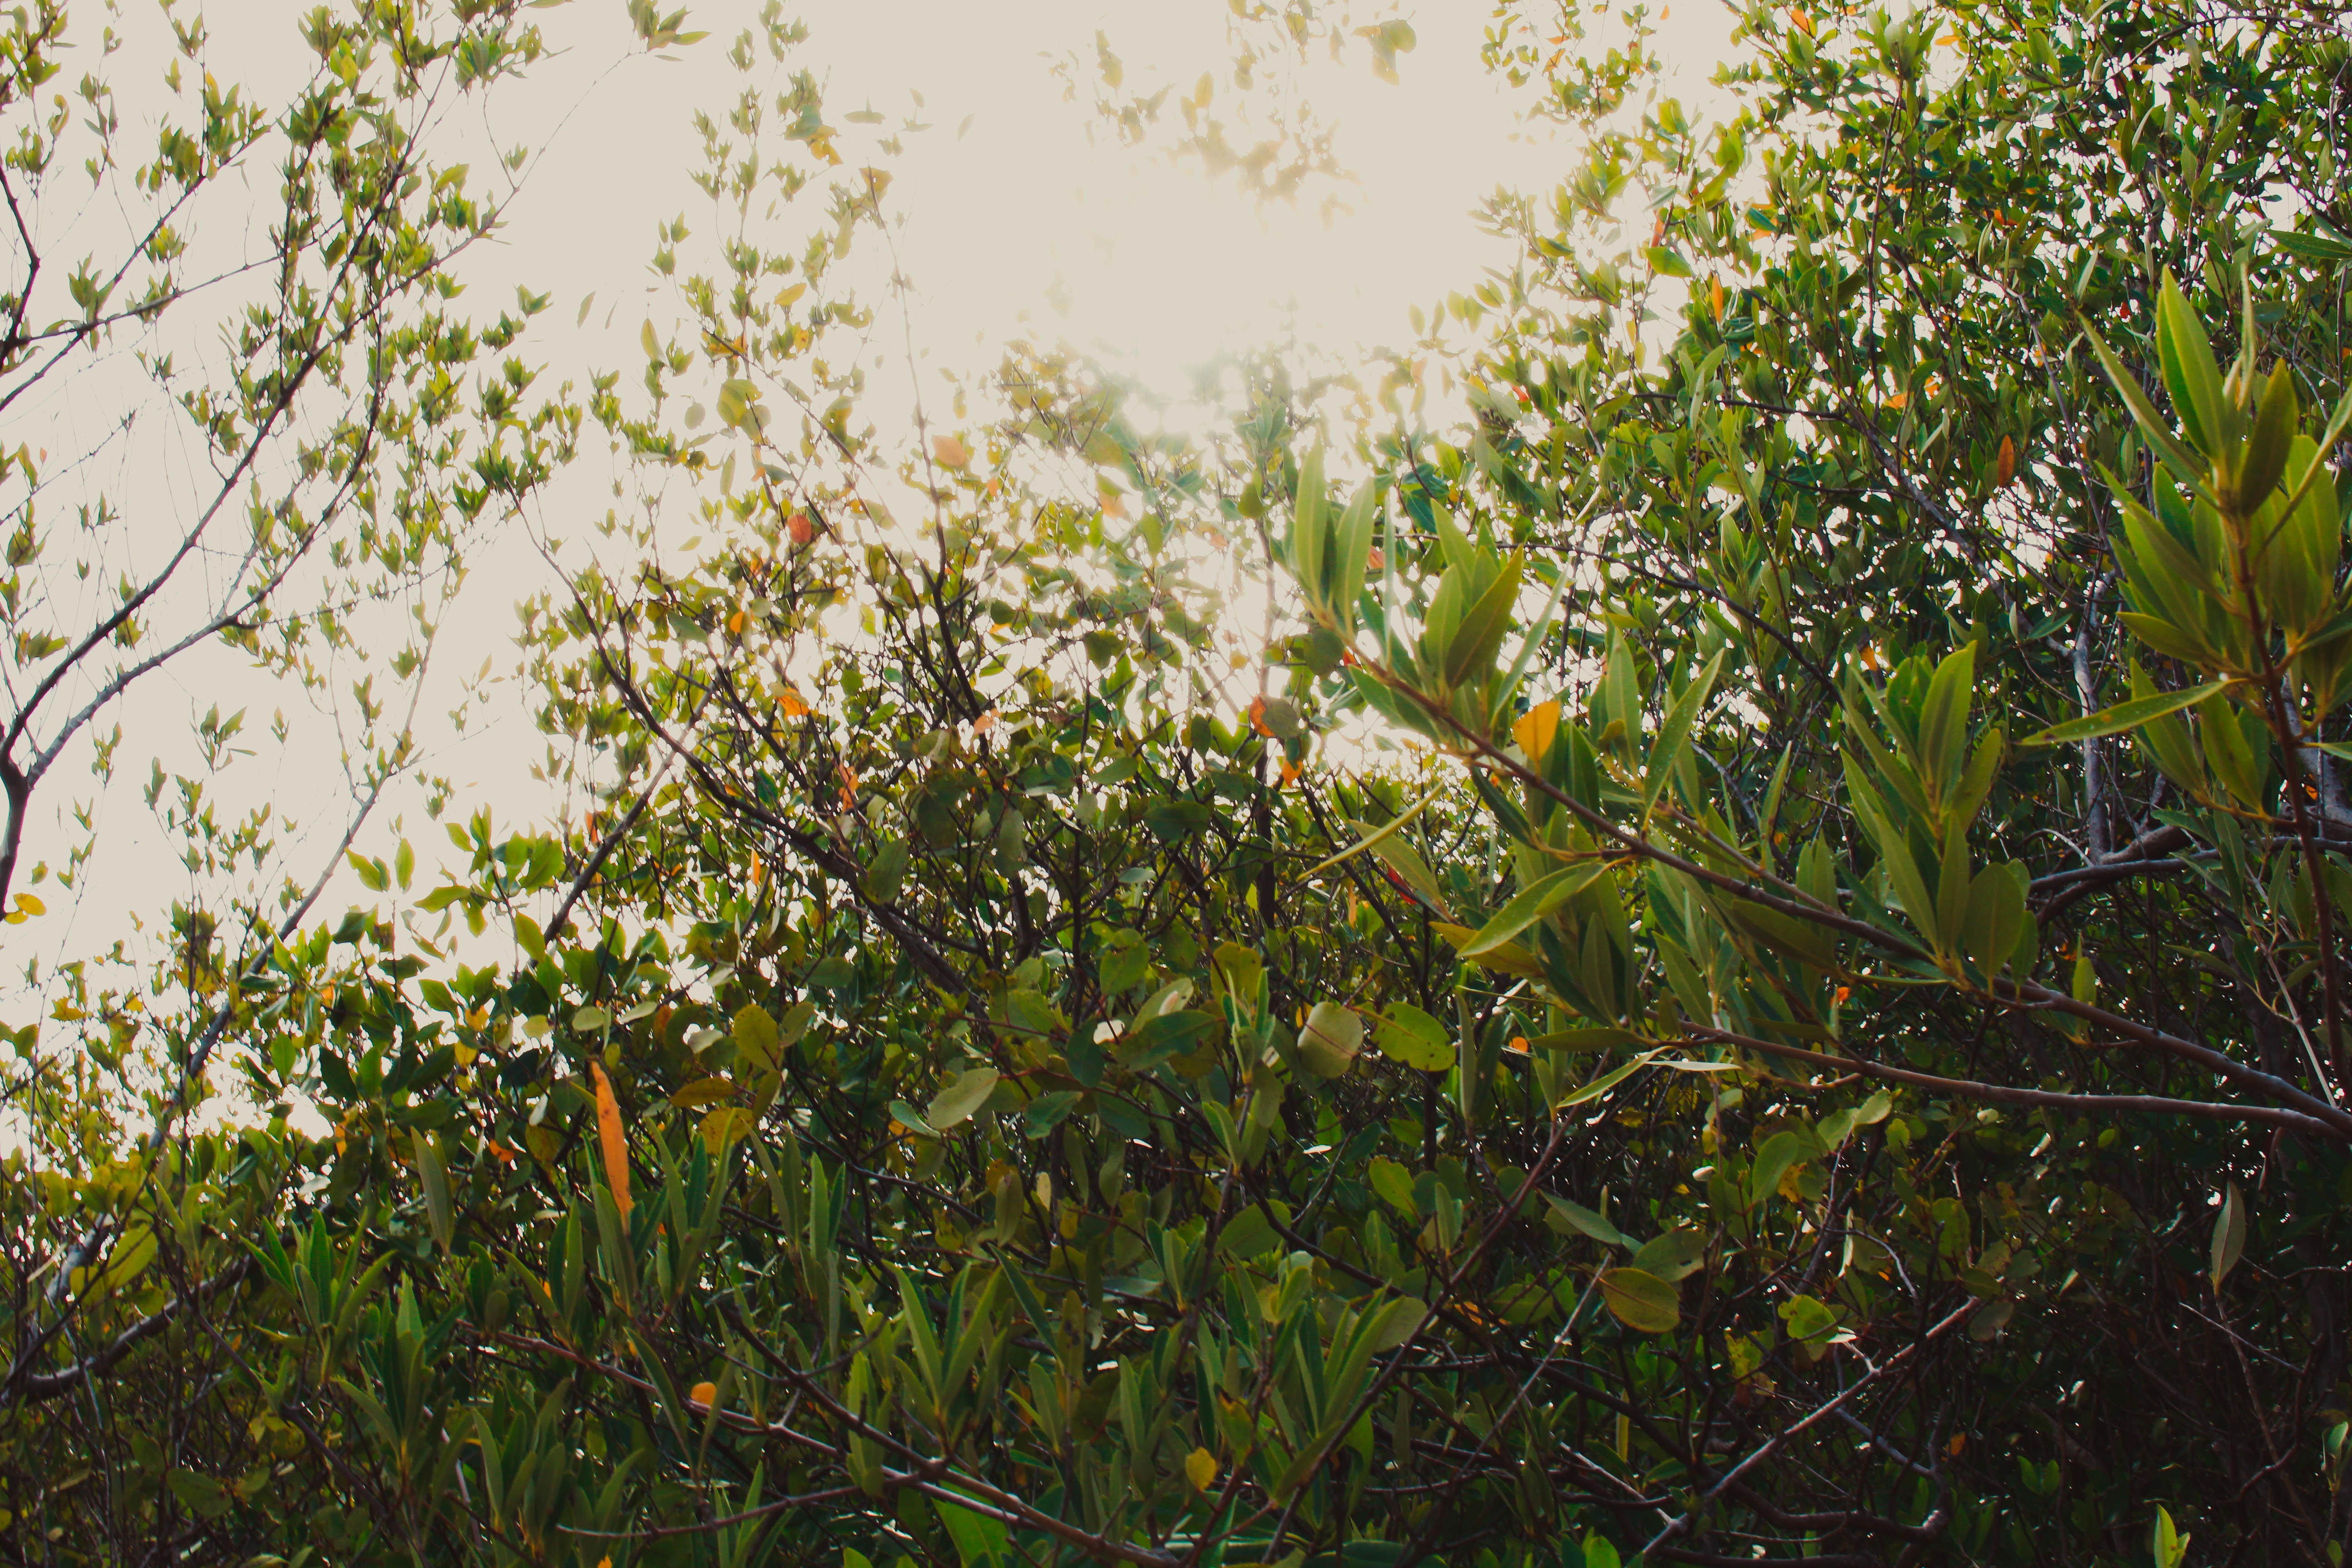
tree, nature, grass, branch, blossom, plant, meadow, sunlight, leaf, flower, green, jungle, produce, crop, autumn, botany, agriculture, flora, wildflower, shrub, habitat, grass family